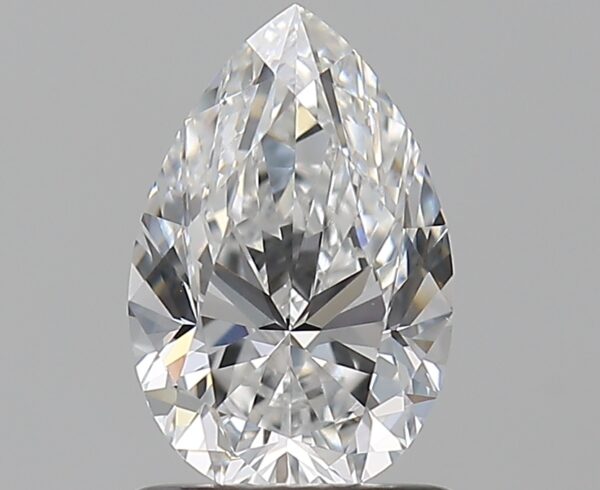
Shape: pear
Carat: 1
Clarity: VS1
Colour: D
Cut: EX
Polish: EX
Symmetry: VG
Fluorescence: M
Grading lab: GIA
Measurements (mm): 8.35 x 5.49 x 3.5